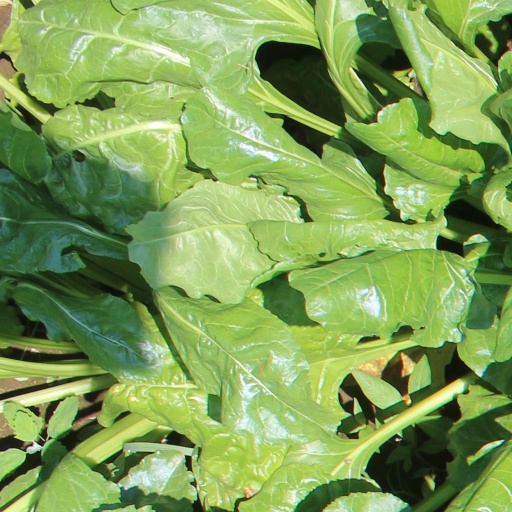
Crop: sugar beet